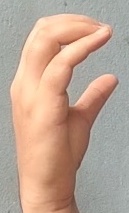
ASL sign: C